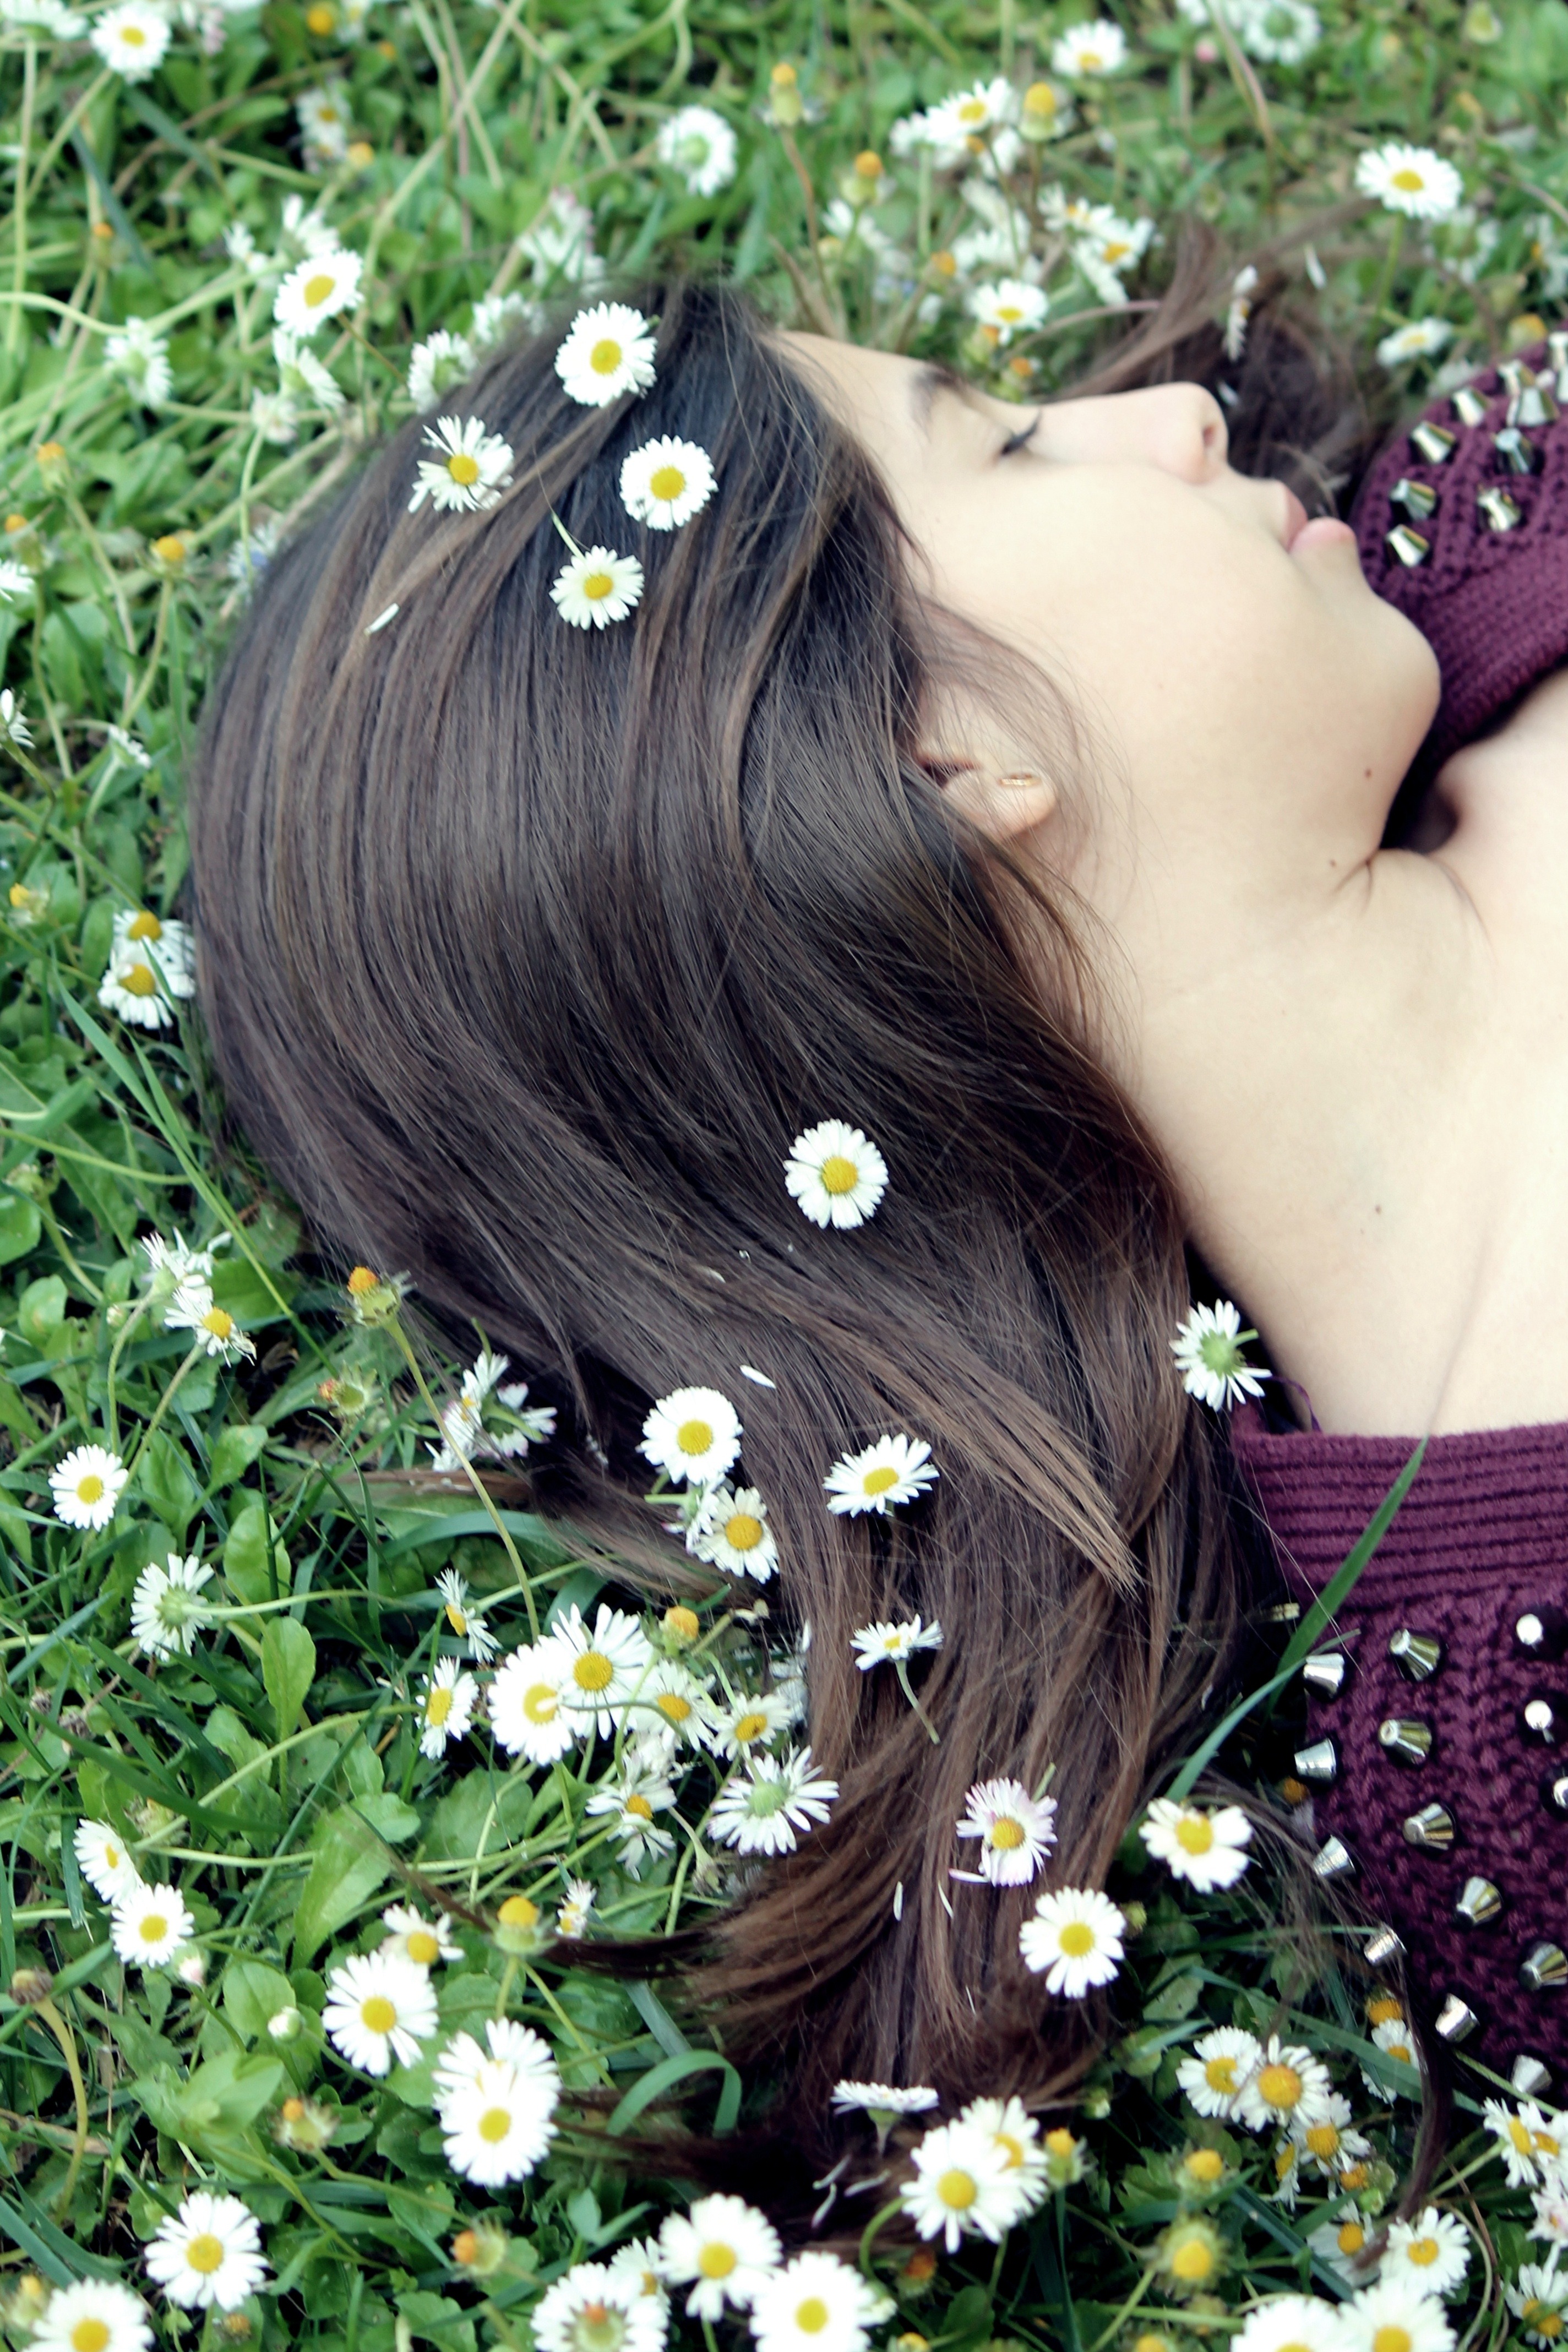
nature, grass, plant, girl, woman, hair, photography, flower, spring, green, park, romance, bride, flora, hairstyle, flowers, prato, face, eye, photograph, interaction, flower bouquet, martgherite